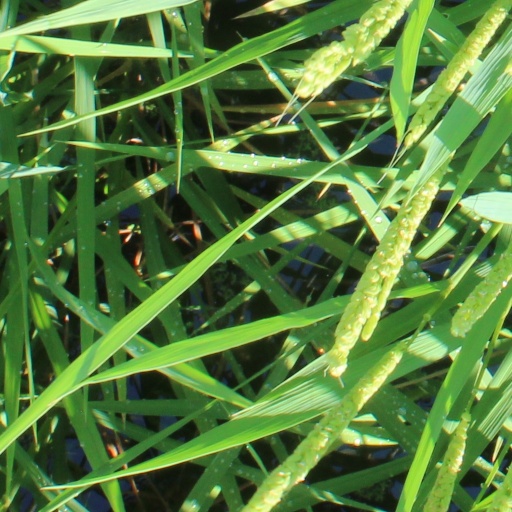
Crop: rice